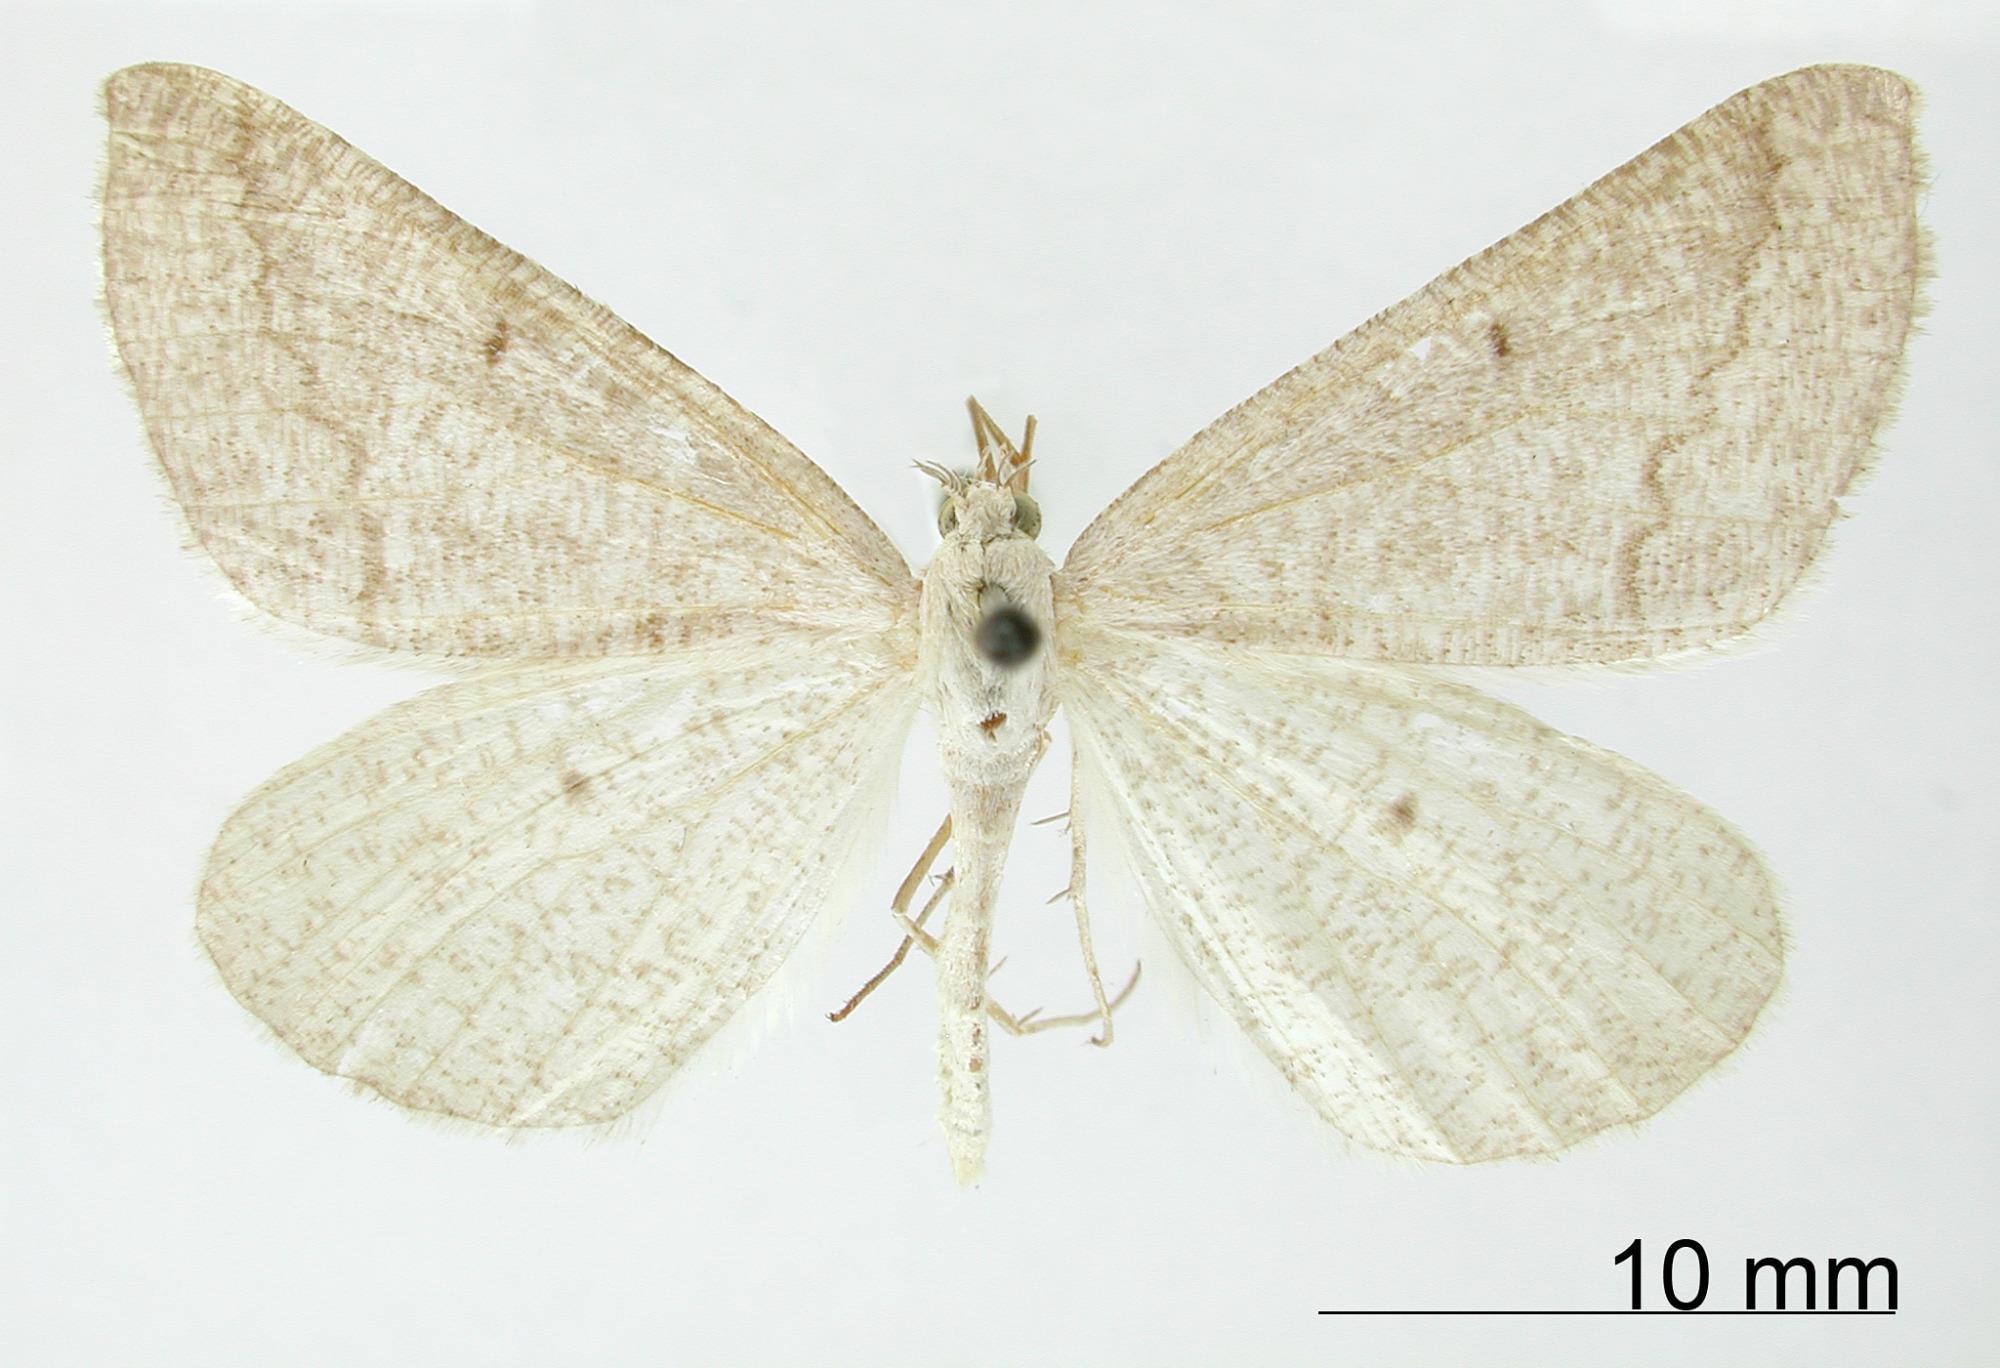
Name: Lychnosea aganaeodoea
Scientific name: Lychnosea aganaeodoea Dyar, 1919
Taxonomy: Animalia, Arthropoda, Insecta, Lepidoptera, Geometridae, Ennominae
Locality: probably Vera Cruz, Mexico, Mexico